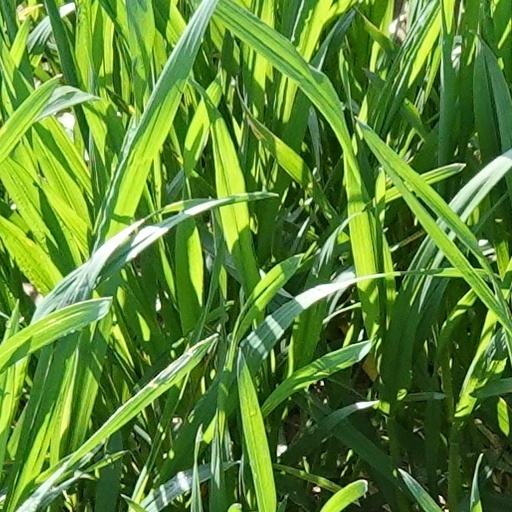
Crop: wheat